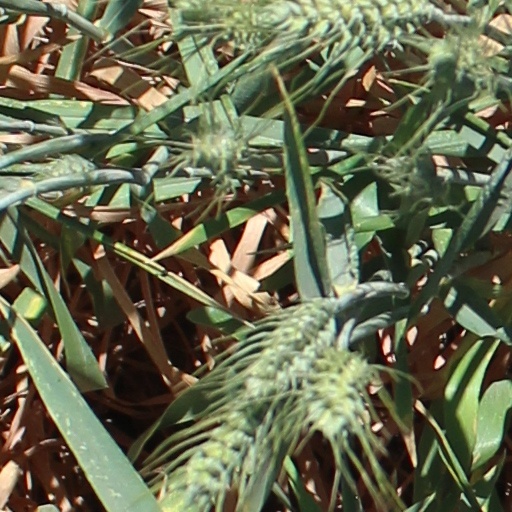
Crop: wheat